Joseph von Führich

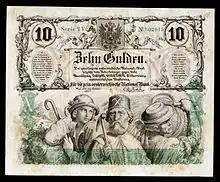
Austrian 10 Gulden note (1863) designed by Führich

According to an assessment in the "Encyclopædia Britannica" Eleventh Edition, "[e]ssentially creative as a landscape draughtsman, he had no feeling for colour; and when he produced monumental pictures he was not nearly so successful as when designing subjects for woodcuts. Führich's fame extended far beyond the Austrian capital, and his illustrations to Tieck's "Genofeva", the Lord's Prayer, the Triumph of Christ, the Road to Bethlehem, the Succession of Christ according to Thomas a Kempis, the Prodigal Son, and the verses of the Psalter, became well known. His "Prodigal Son", especially, is remarkable for the fancy with which the spirit of evil is embodied in a figure constantly recurring, and like that of Mephistopheles exhibiting temptation in a human yet demoniacal shape."